Larimore City Hall

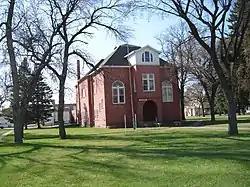

The Larimore City Hall is a building in Larimore, North Dakota that was listed on the National Register of Historic Places in 1990. It "may be described as a two-and-a-half story rectangular structure of red-painted buff brick which rises to a hipped roof."